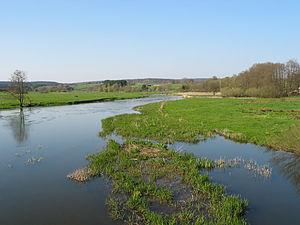
Chassepierre, le village et la Semois.
La Gaume est une sous-région de la Wallonie en Belgique, dans l'extrême Sud de la province de Luxembourg, à la frontière franco-belge. Ce n'est pas une région administrative de la Belgique mais une région historico-linguistique formant une entité culturelle forte. Ses frontières correspondent plus ou moins à la partie romane de la Lorraine belge, à l'ouest du Pays d'Arlon.
La Semois est une rivière de Belgique et de France, affluent en rive droite de la Meuse. Elle prend ses sources à Arlon en Belgique, traverse la Gaume et l’Ardenne suivant une direction ouest-nord-ouest, franchit la frontière française et se jette dans la Meuse à Monthermé.